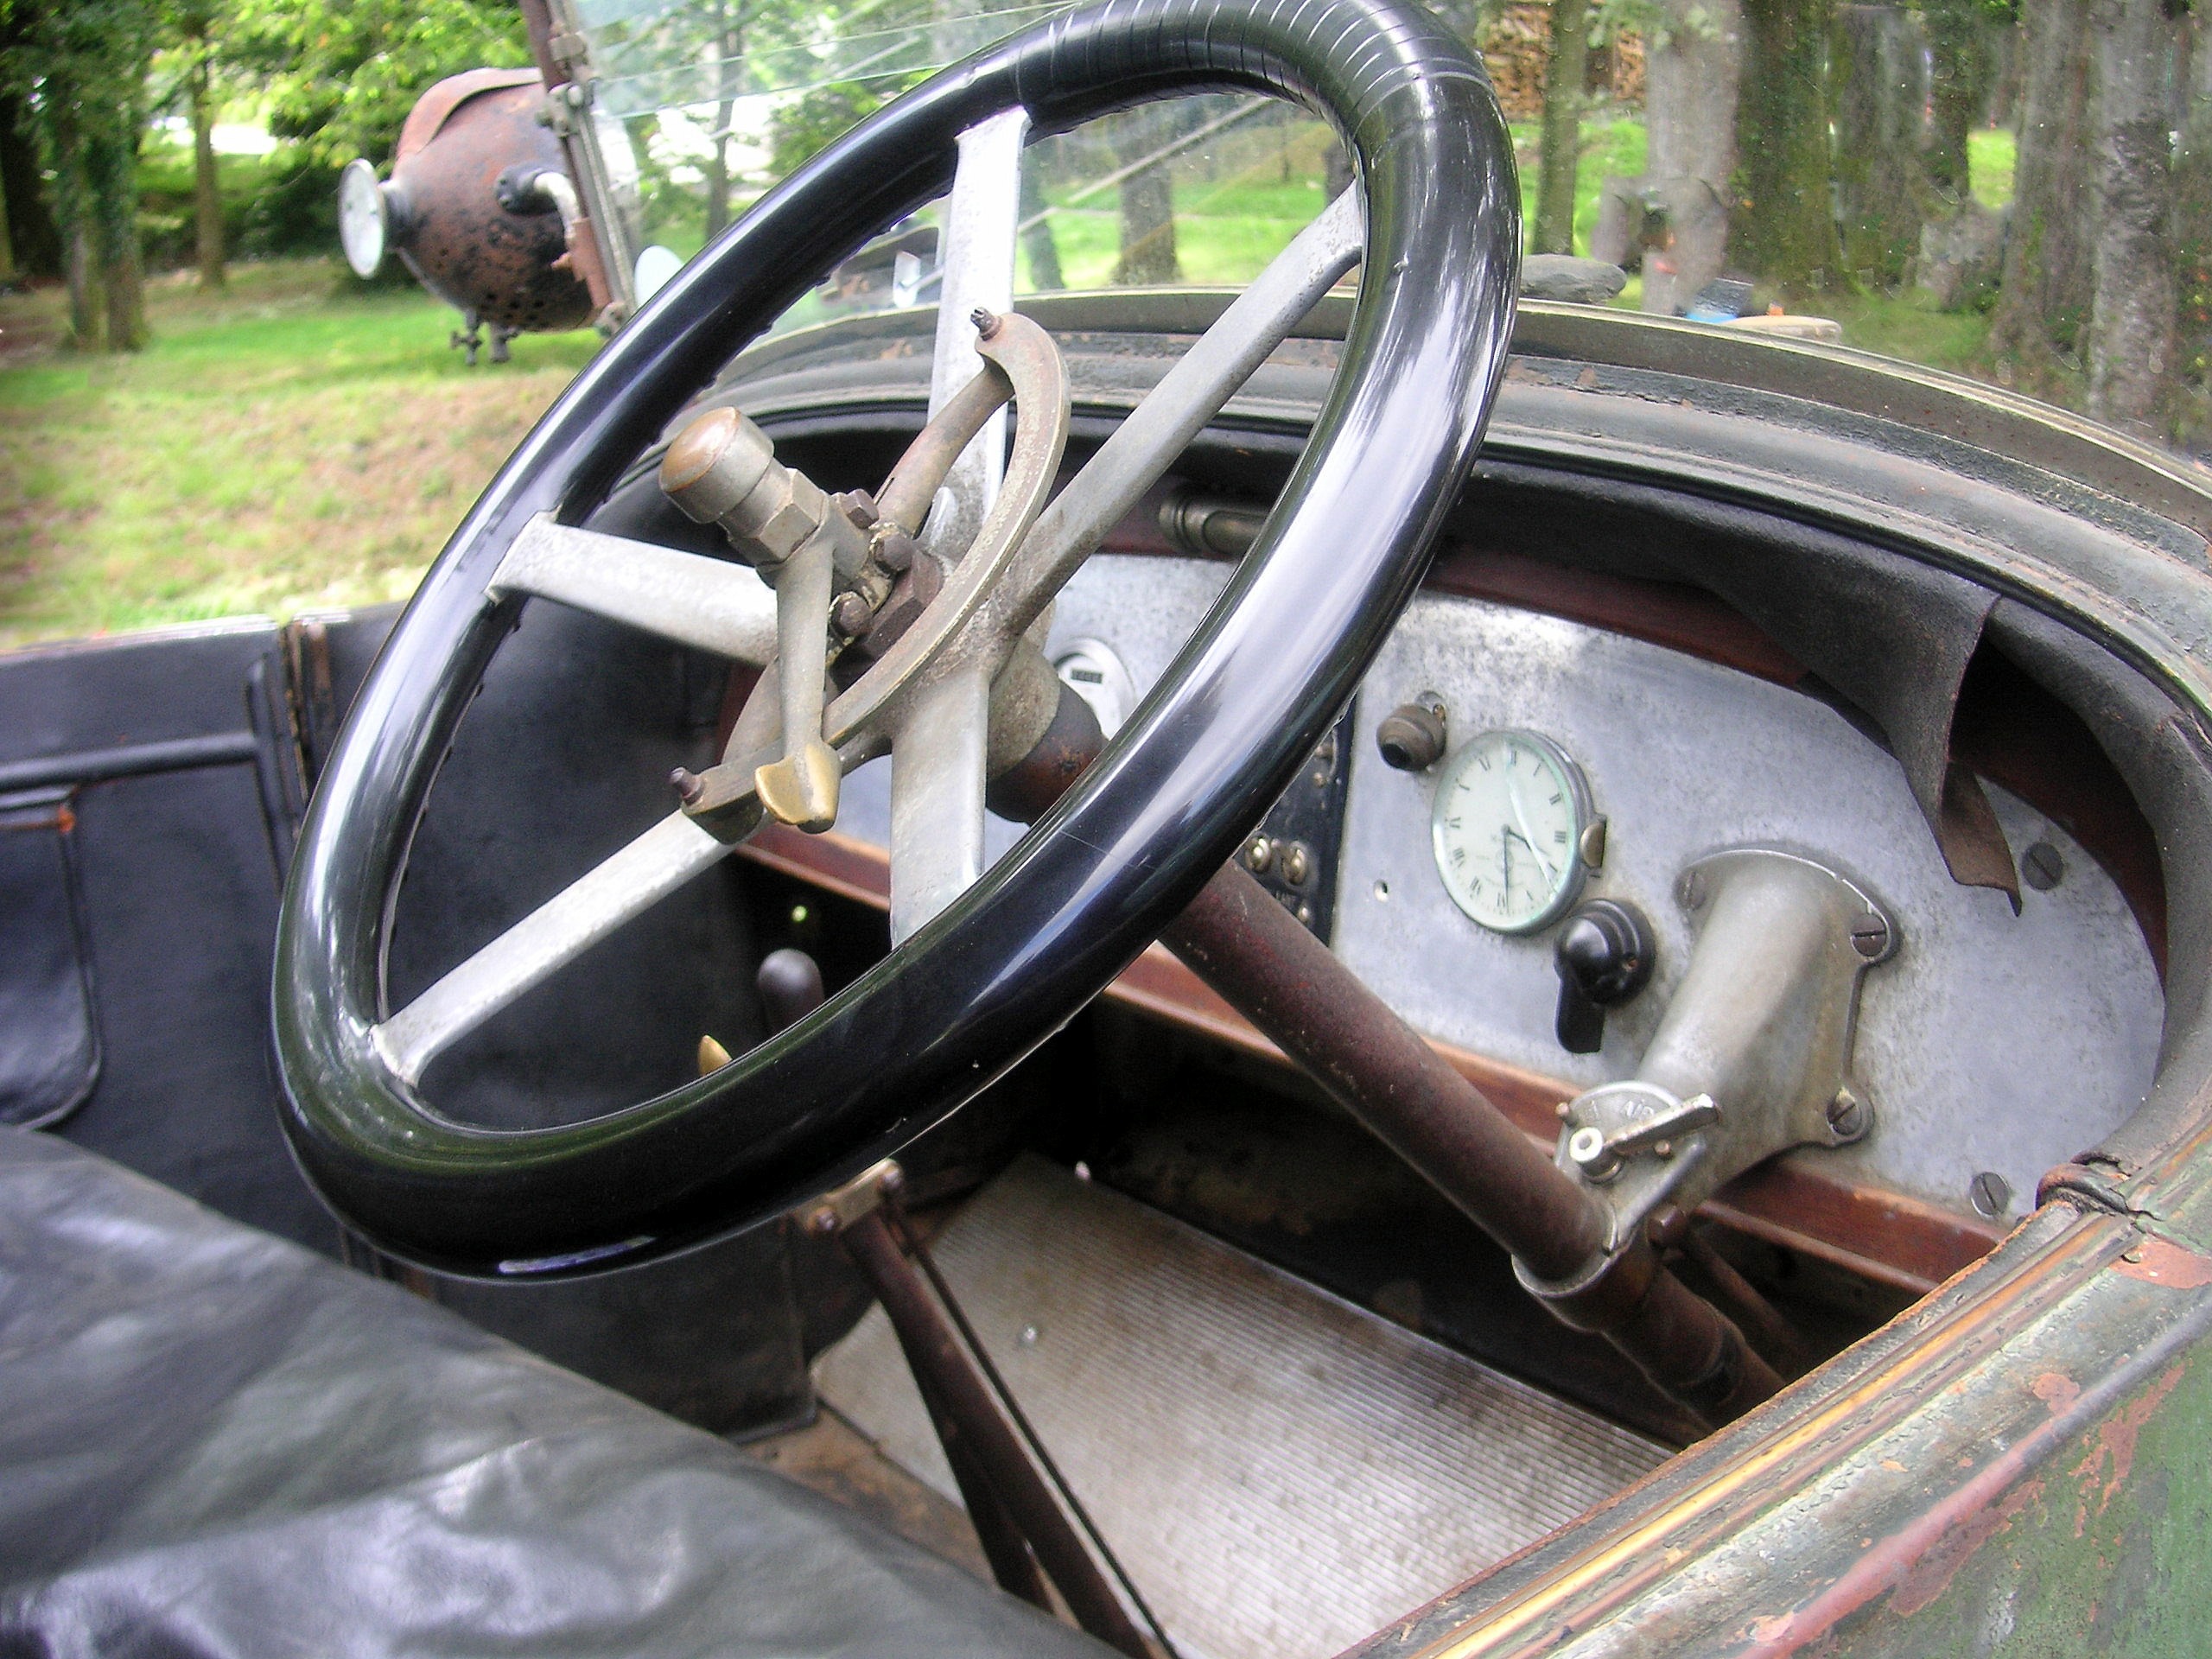
car, wheel, vehicle, steering wheel, sports car, vintage car, sedan, city car, rusty car, land vehicle, automobile make, family car, subcompact car, vintage car dashboard, old steering wheel, ancient car, old automobile